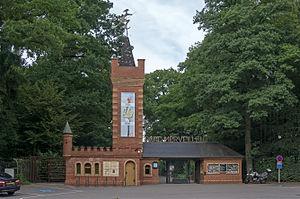
Le Parc merveilleux est un parc de loisirs et zoologique ouvert le 17 mai 1956 et situé à Bettembourg au Grand-Duché du Luxembourg.